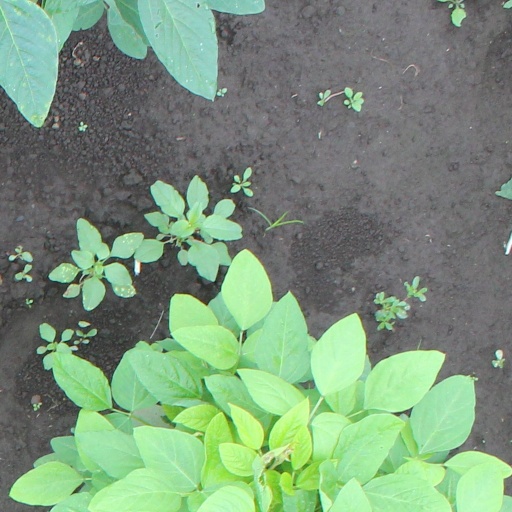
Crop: soybean